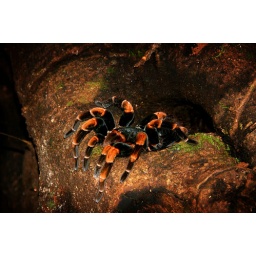
A red knee tarantula coming out of it's home, in the cloud forests of Monteverde, Costa Rica.